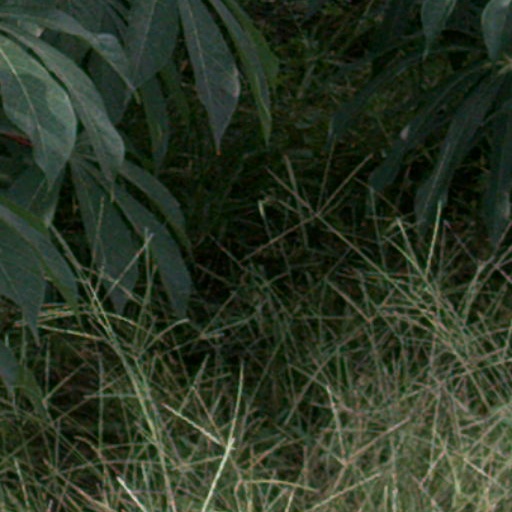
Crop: cassava